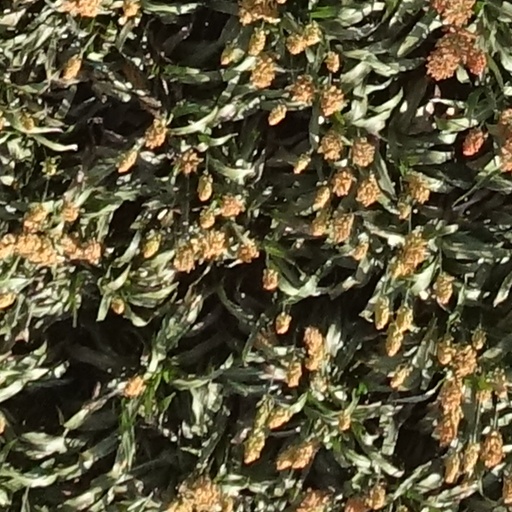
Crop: sorghum